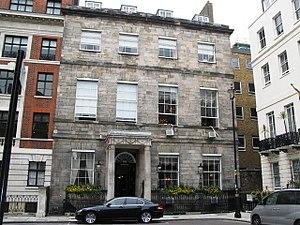
James Brydges, 3ᵉ duc de Chandos PC, titré vicomte Wilton de la naissance jusqu'à 1744, et marquis de Carnarvon de 1744 à 1771, était un pair et un politicien britannique.